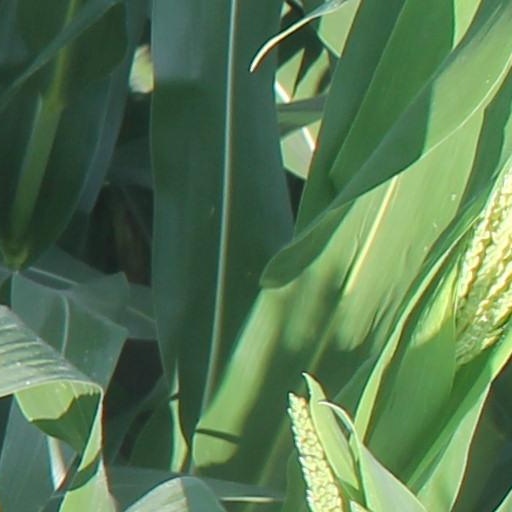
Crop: maize; corn